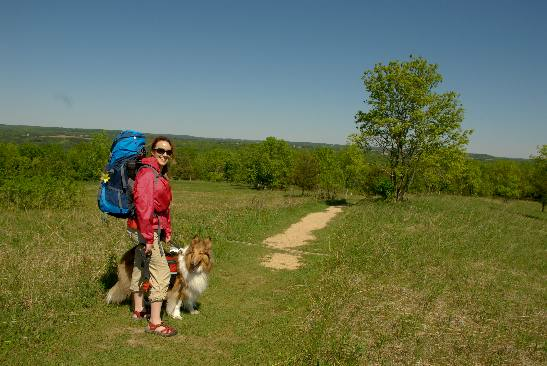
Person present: Yes